Question: Please indicate a possible affordance area of the frisbee that can be used for holding
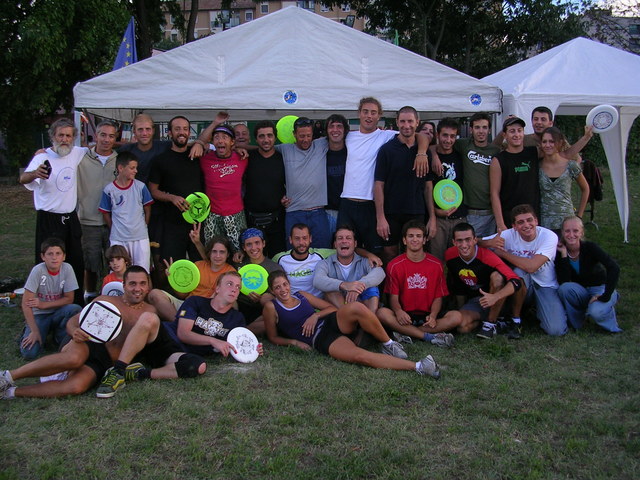
Answer: [177.763, 189.63, 213.85, 224.413]